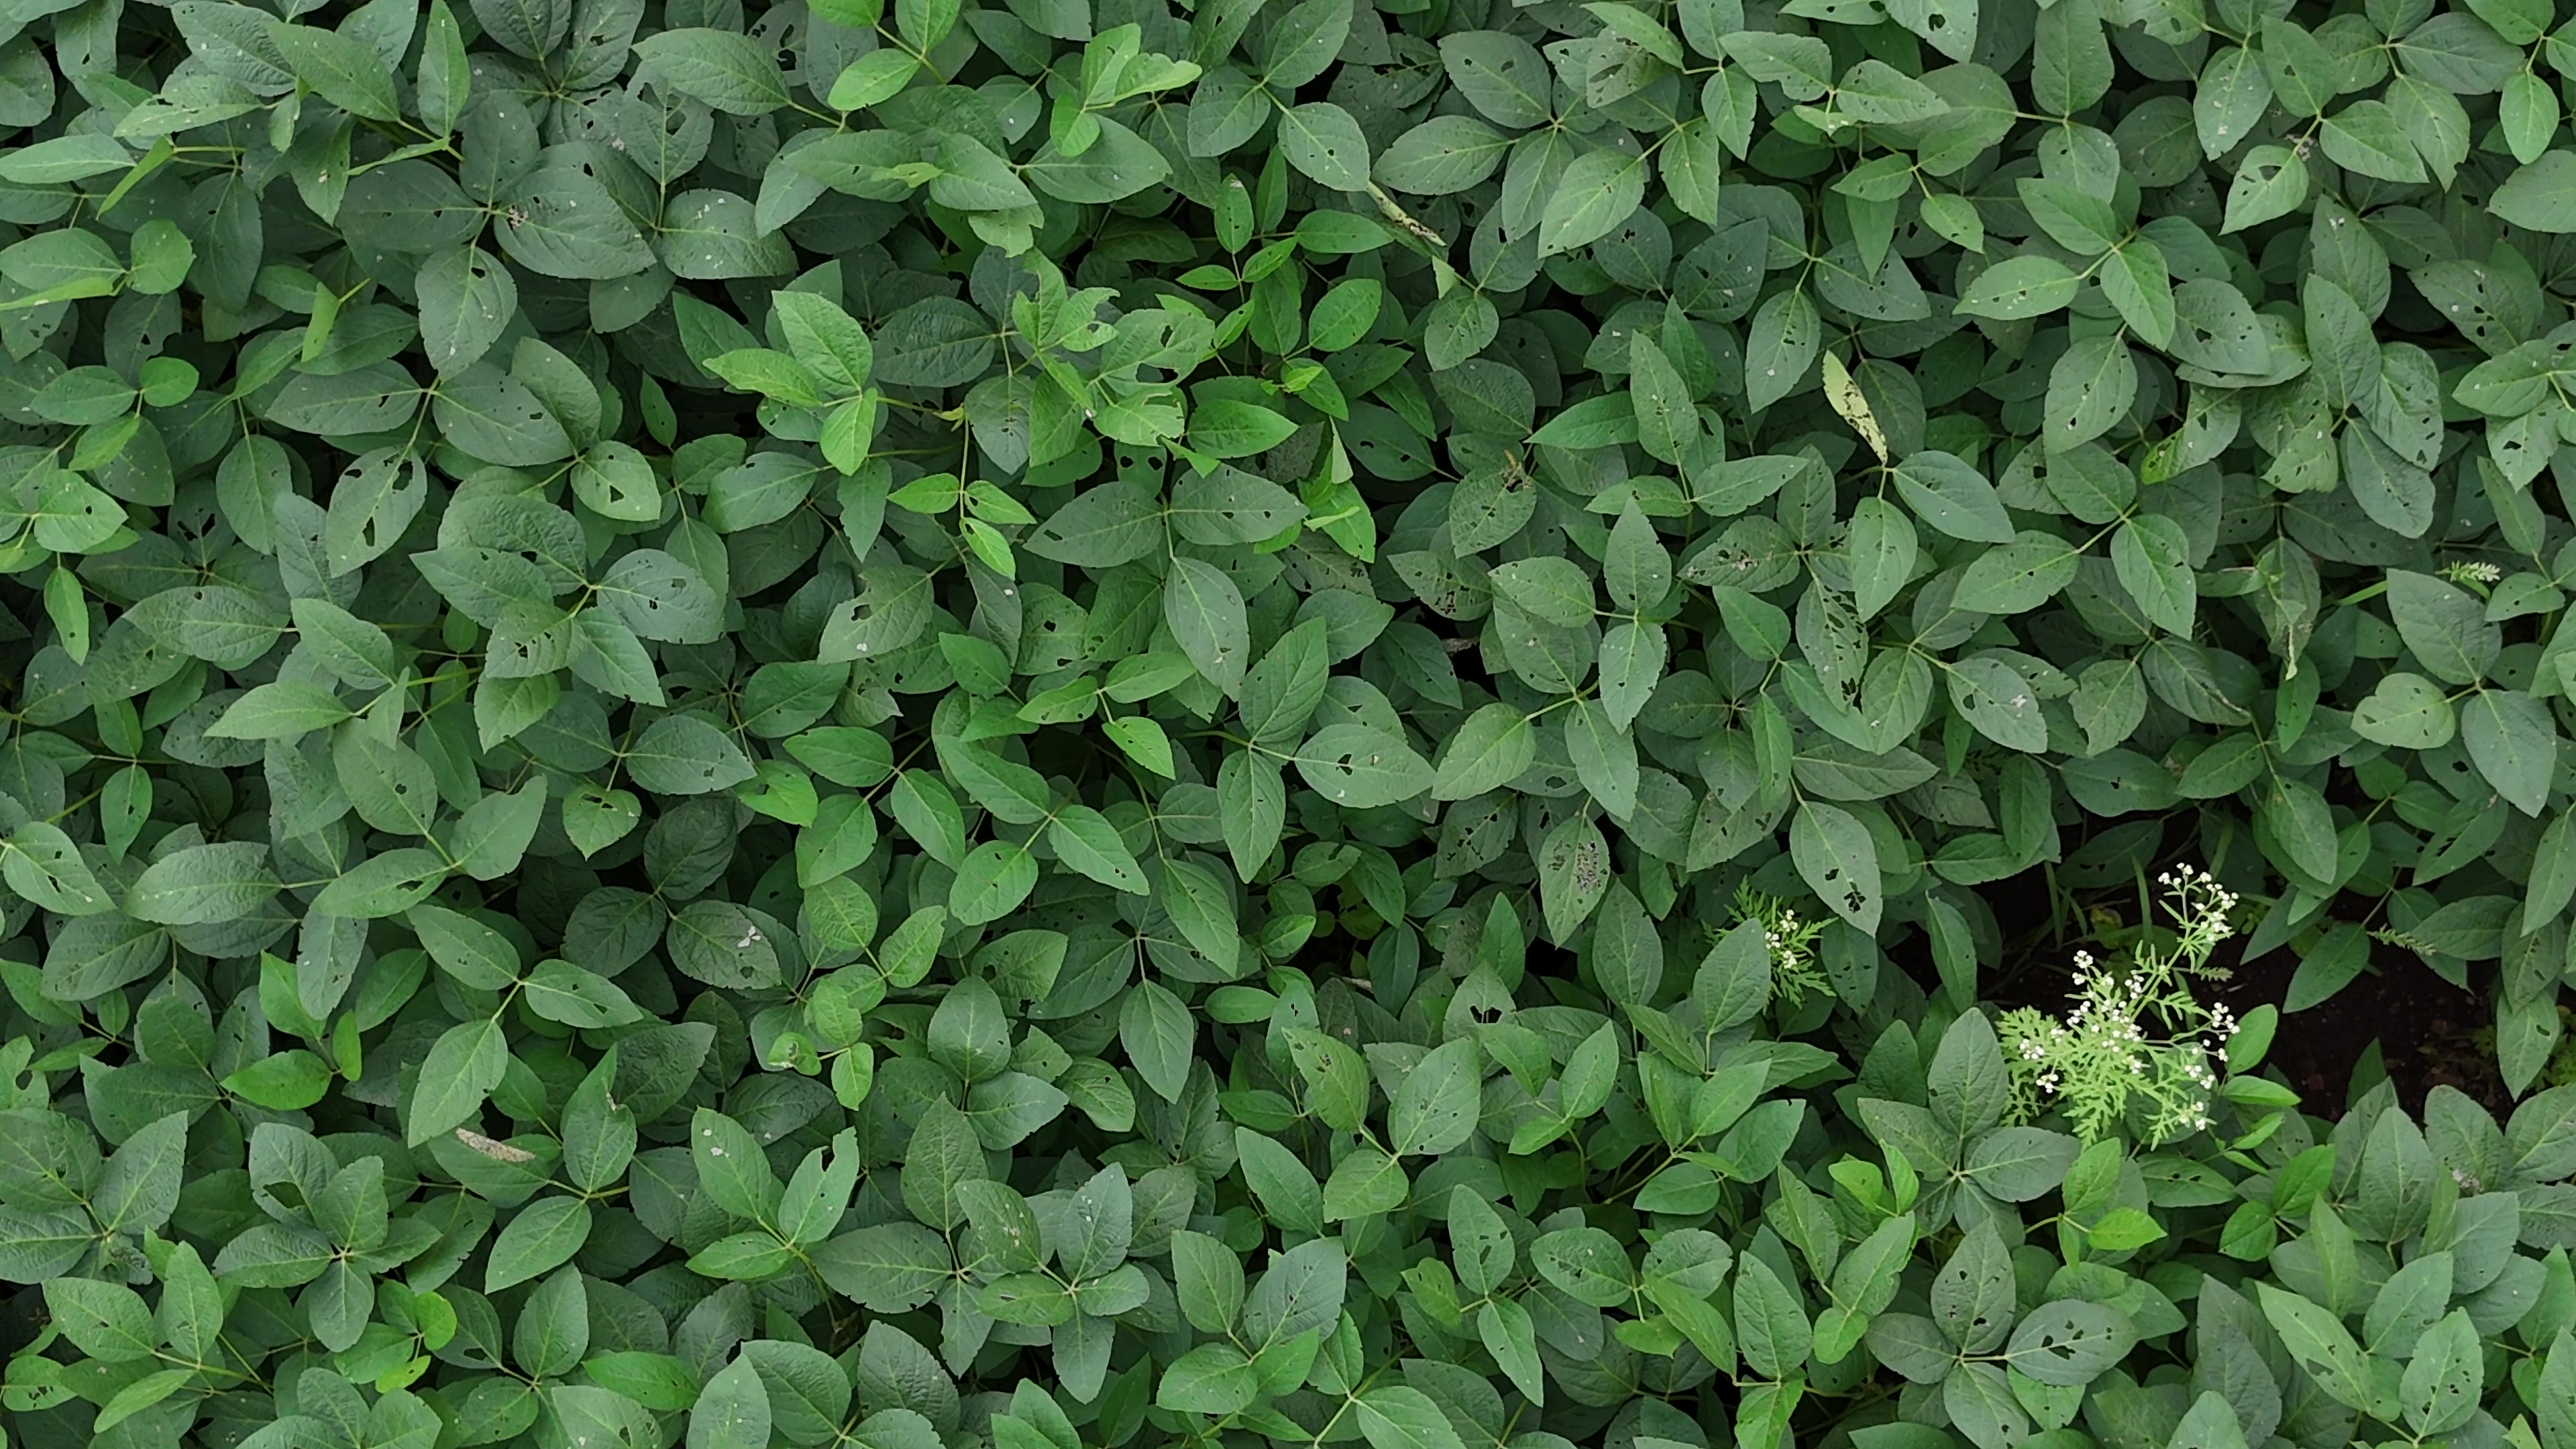
Label: Semilooper_Pest